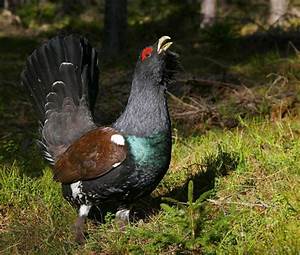
Label: chicken